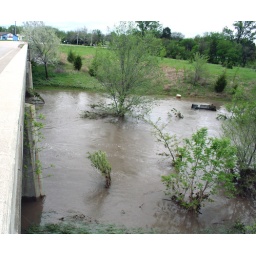
Flood waters over running the bike path, the bench and trash can are usually dry and not in the middle of the water.